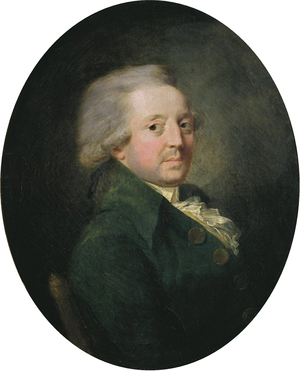
Nicolas de Condorcet
"Marie Jean Antoine Nicolas de Caritat, marquis de Condorcet var en fransk filosof, matematiker og statsvidenskabelig forfatter som udviklede konceptet ""Condorcet-metoden"". Til forskel fra de fleste af sine samtidige var Condorcet en fortaler for liberalisme, gratis offentlig uddannelse, konstitutionalisme, og lige rettigheder for kvinder og alle folkeslag. Hans idéer er idéelle eksempler på oplysningstidens tankegang. Condorcet var medlem af Académie française og en aristokrat præget af liberale idéer og er blevet kaldt den sidste oplysningsfilosof.